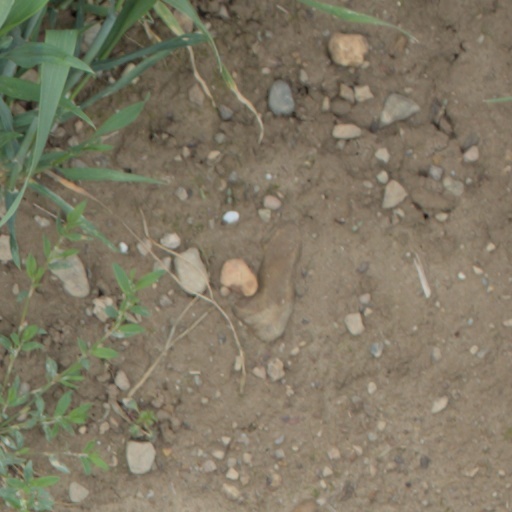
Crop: wheat